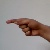
The image shows a hand gesture representing the letter 'G' in Indian Sign Language.